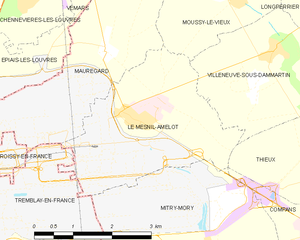
Carte des communes françaises Le Mesnil-Amelot